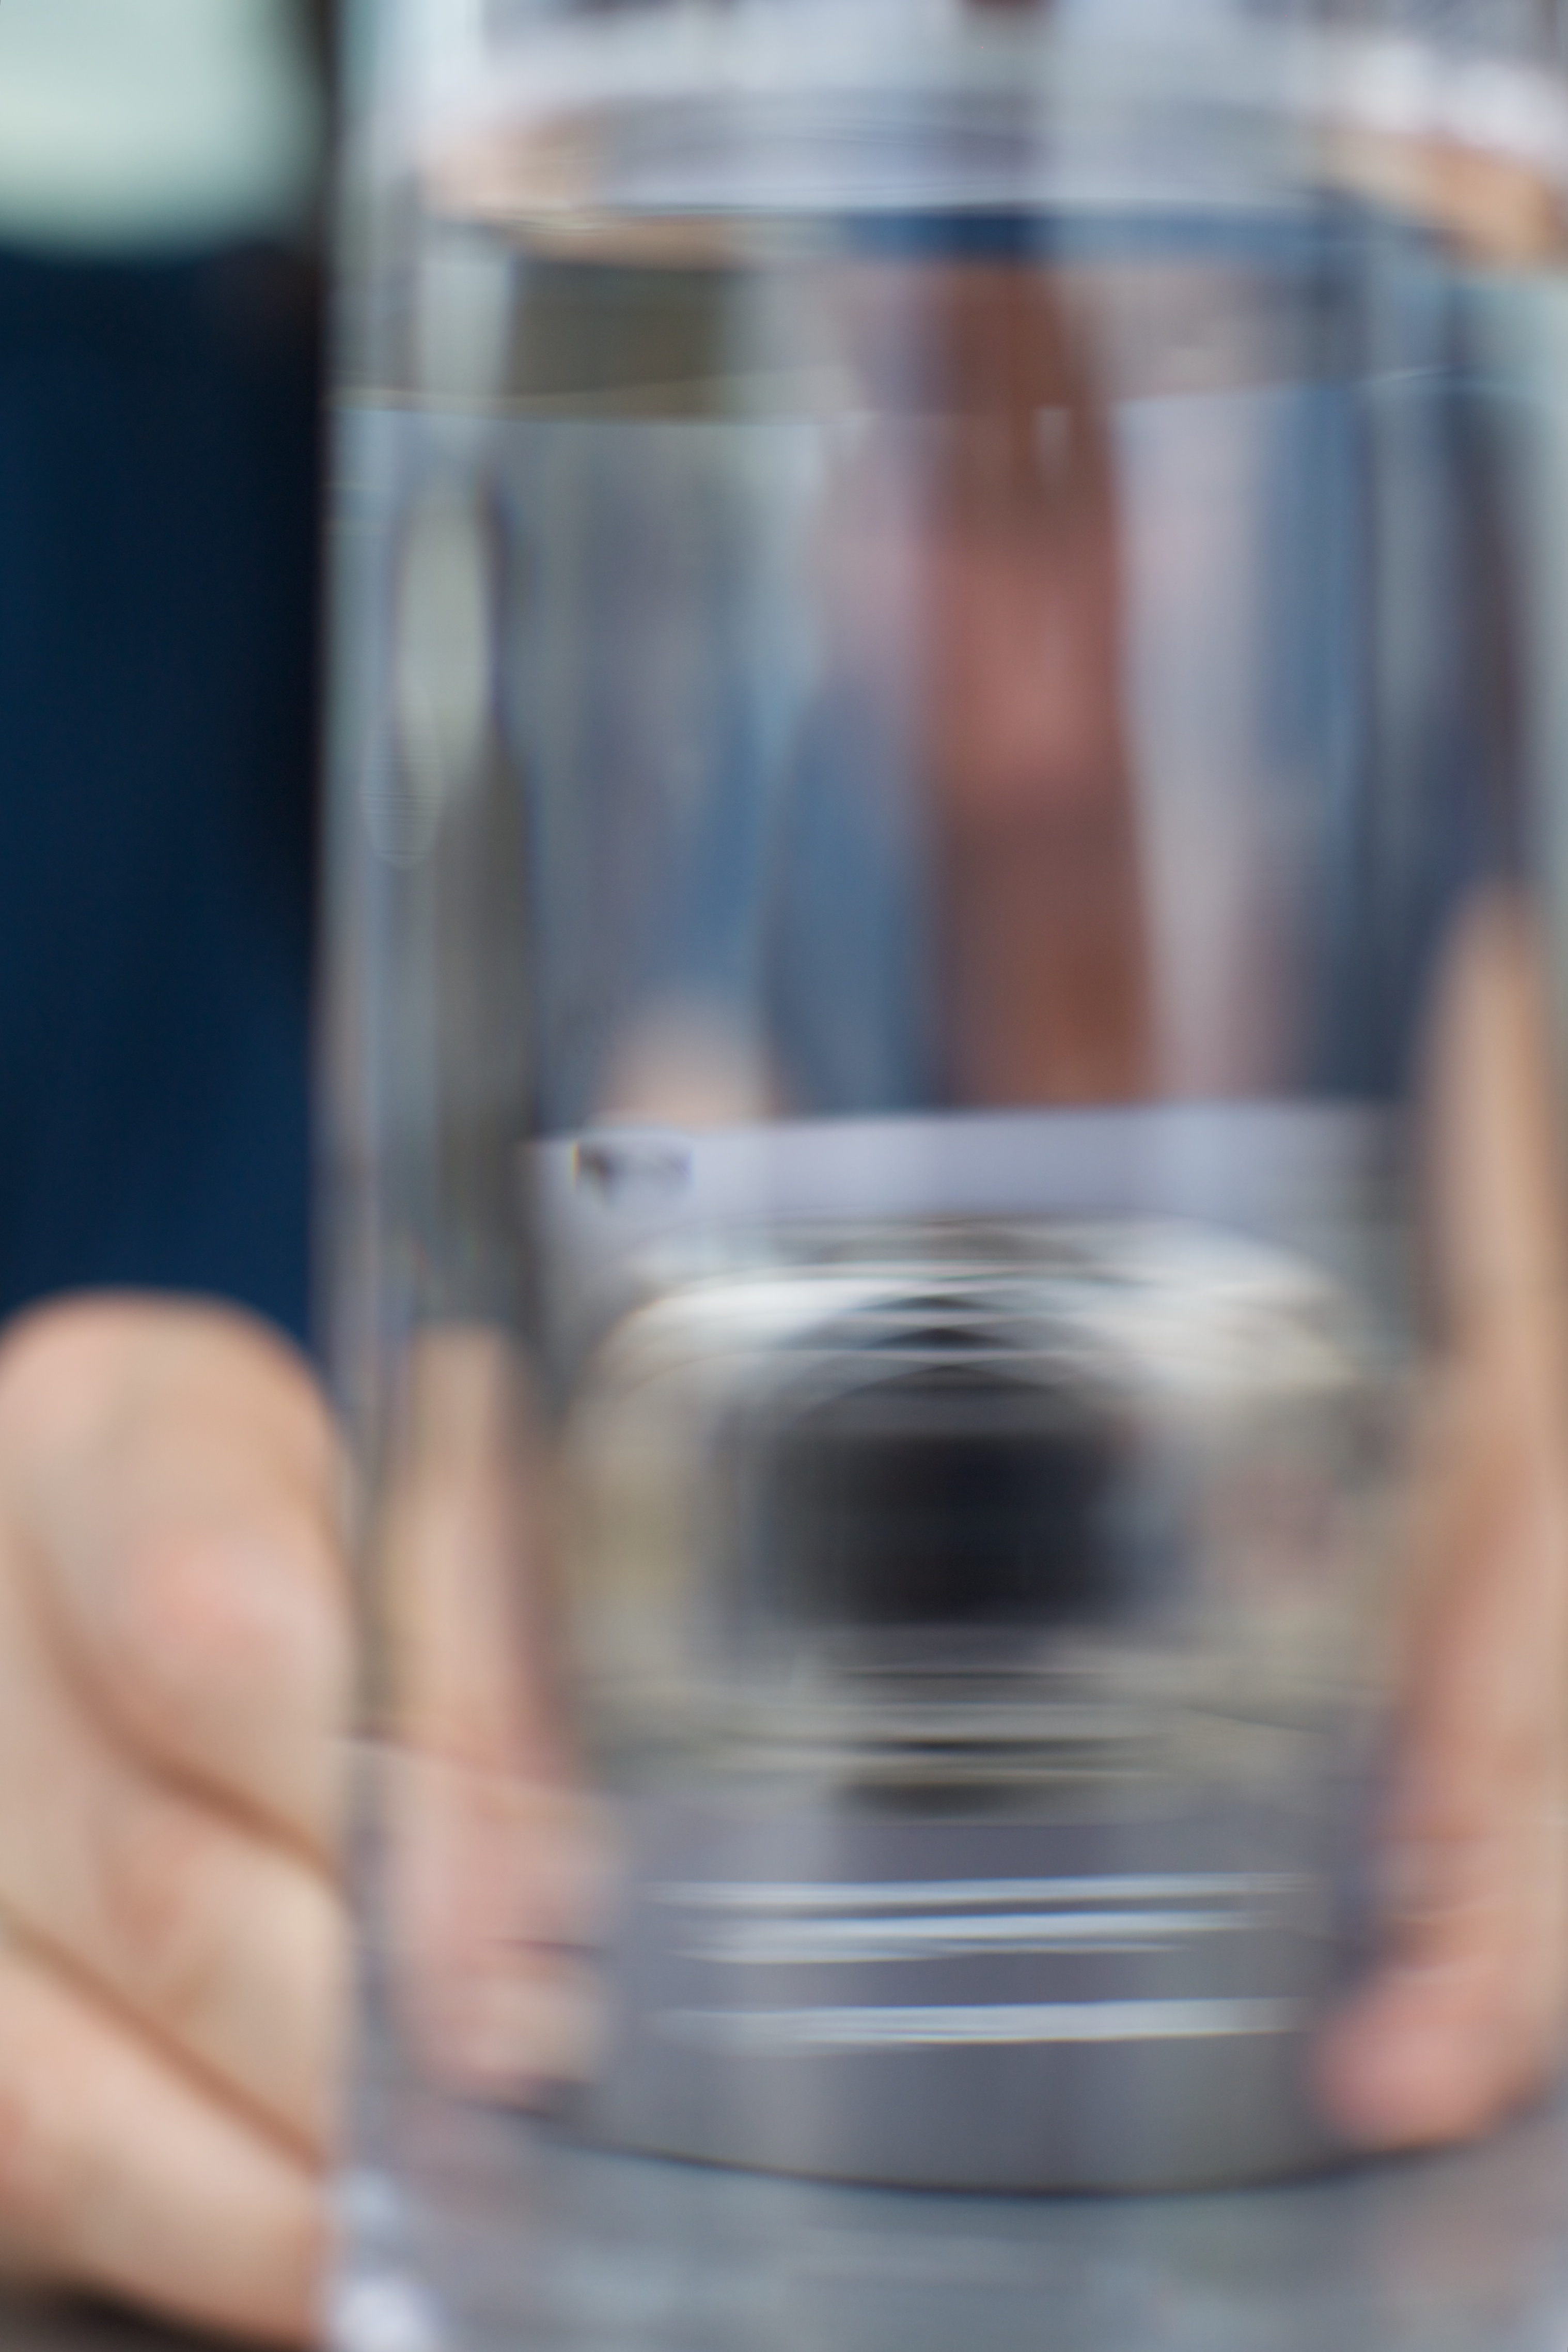
water, glass, color, drink, bottle, blue, lighting, close up, auodyssey, drinkware